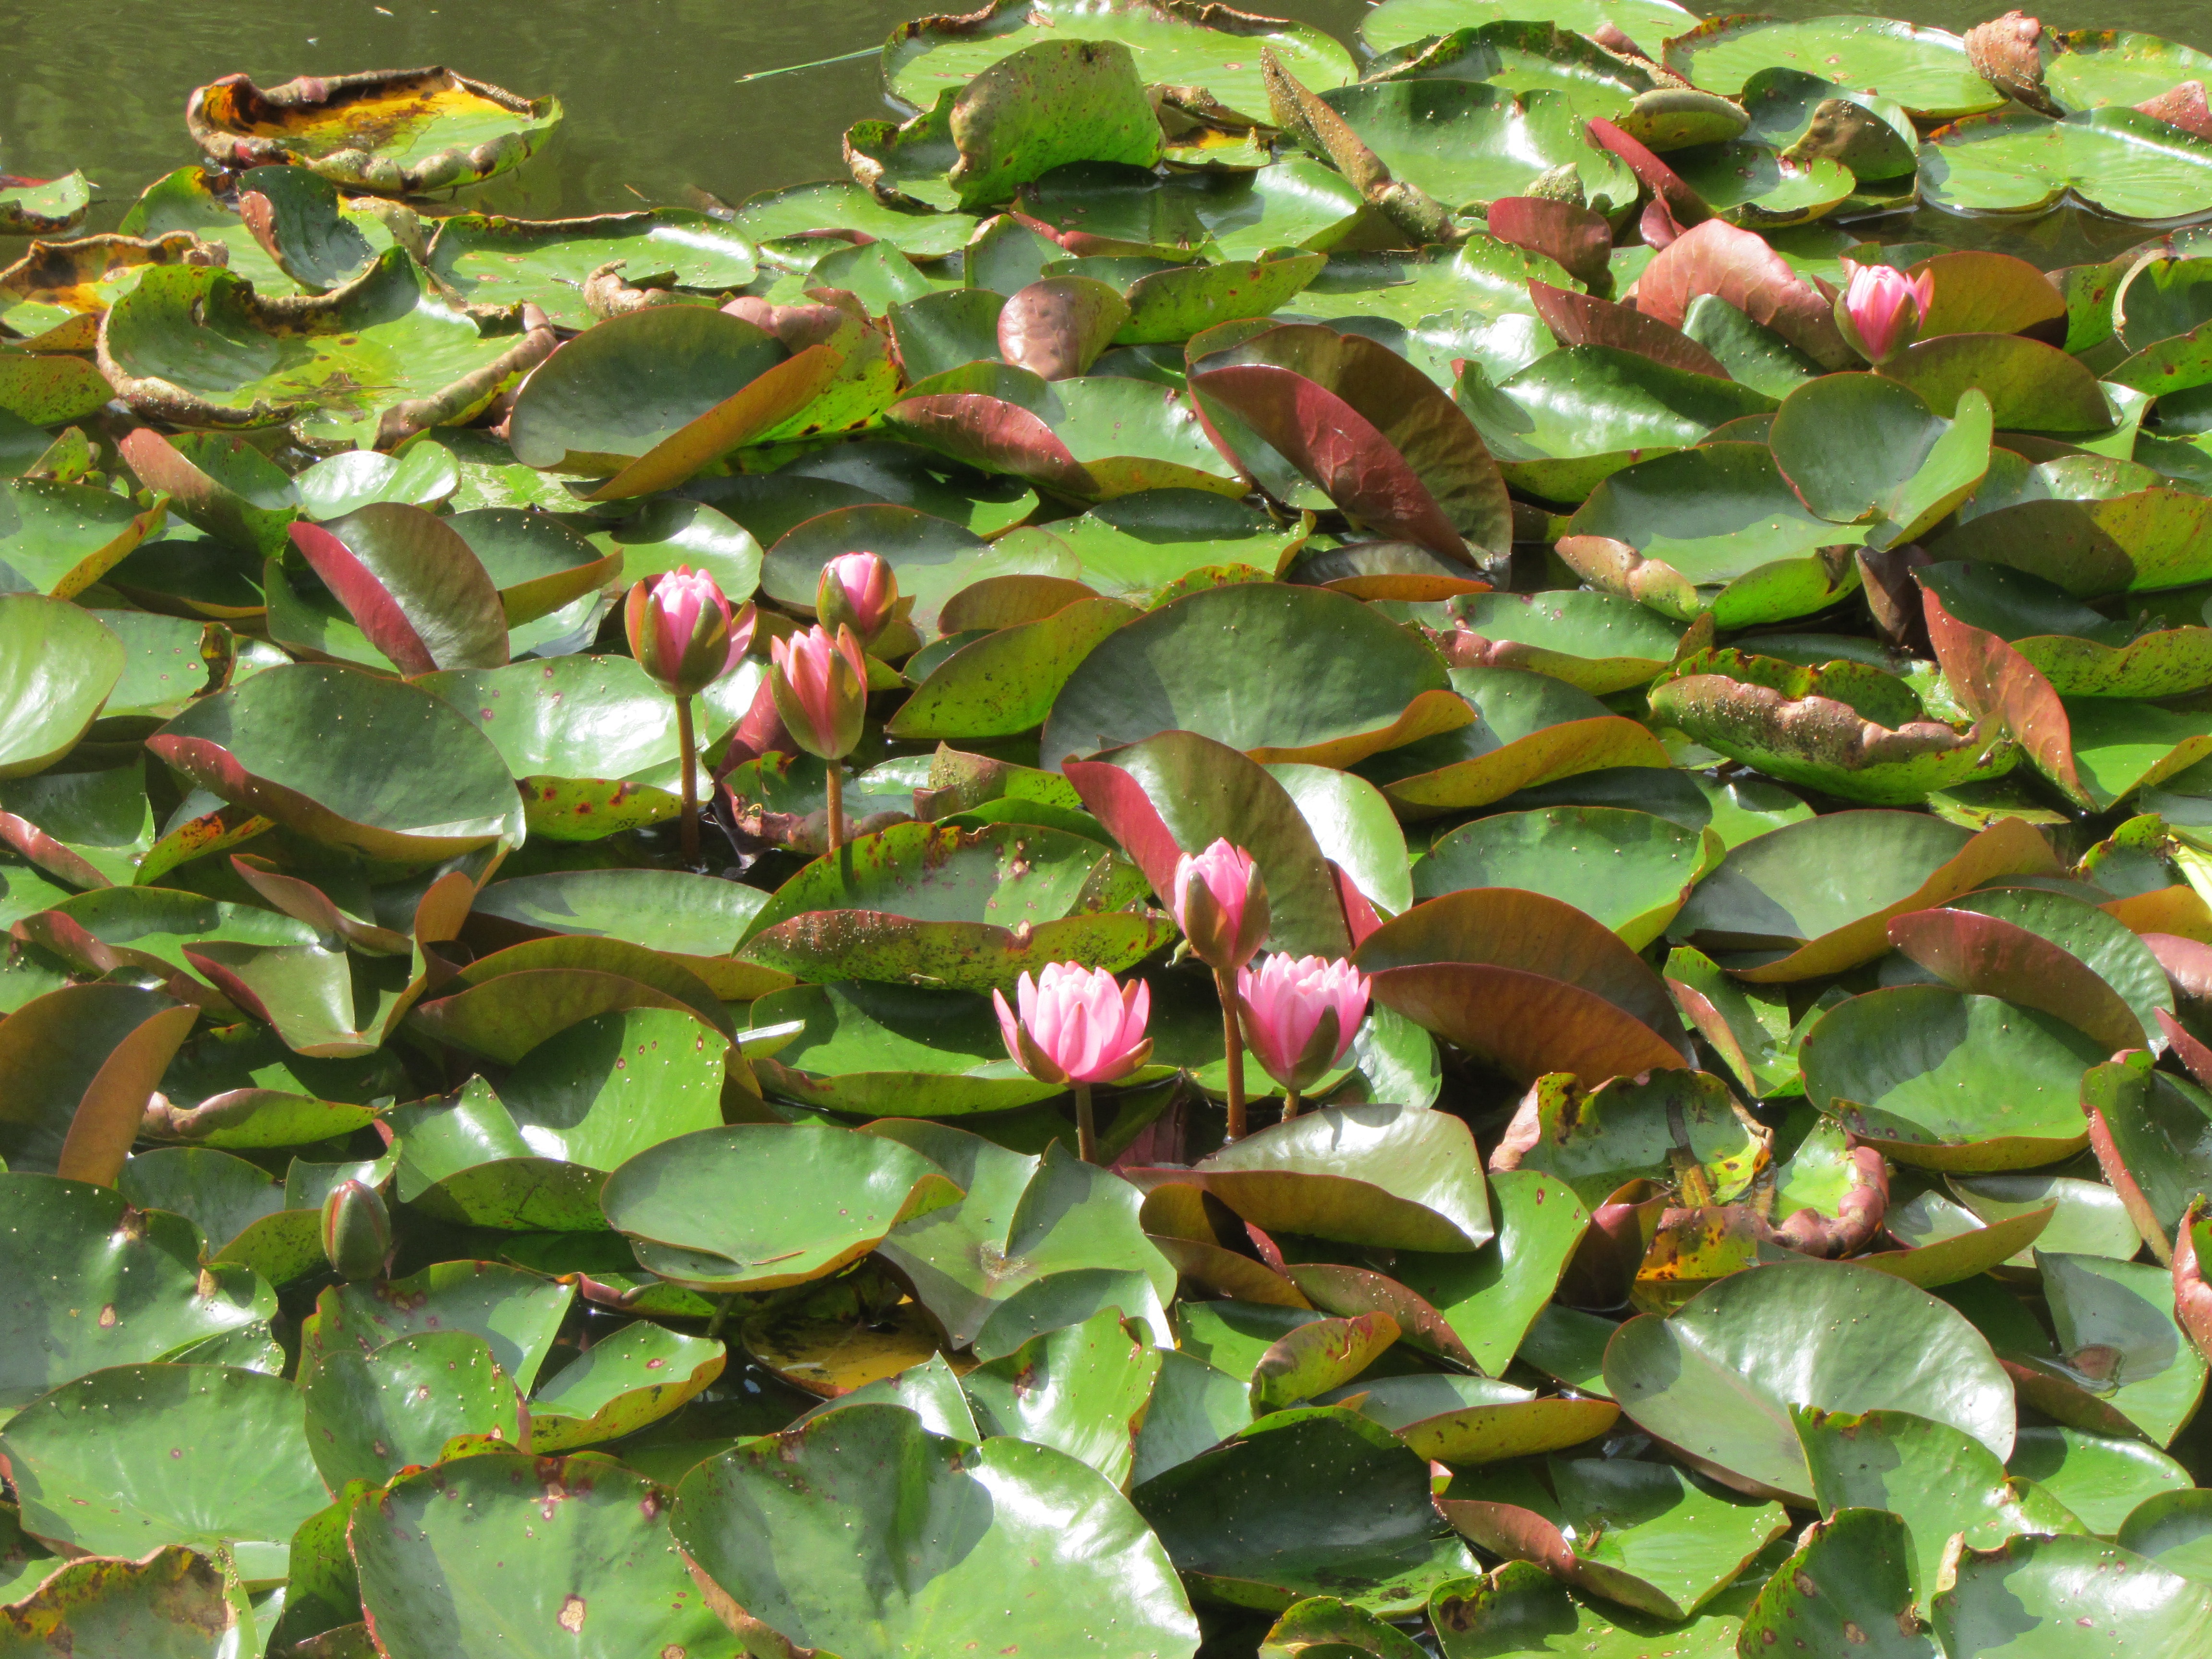
tree, branch, blossom, plant, leaf, flower, lake, pond, green, botany, flora, england, shrub, lotus, lily, flowering plant, woody plant, land plant